Syuri

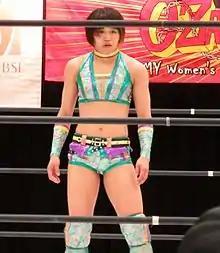
Syuri in May 2016

On September 18, Syuri defeated Serena in a rematch to become the first two-time WNC Women's Champion. Two days later, Syuri defeated Zeuxis in a decision match at a Reina Joshi Puroresu event to become the second Reina World Women's Champion. The following day, Syuri made her debut for the Wrestle-1 promotion, defeating Makoto in a singles match. Afterward, Syuri was sidelined with lower back pain but was still attacked at the September 29 WNC event by Yumiko Hotta, who had earlier laid claim to the Reina World Women's Championship. Syuri returned from her injury at a Reina event on October 4, where she, La Vaquerita, and Zeuxis defeated Hotta, Keiko Aono & Yuiga via Disqualification. On October 17, Syuri took part in a big generational 8-on-8 Elimination Match promoted by Sendai Girls' Pro Wrestling, where she, Hikaru Shida, Kagetsu, Manami Katsu, Sareee, Takumi Iroha, Yoshiko & Yuhi defeated Aja Kong, Command Bolshoi, Dump Matsumoto, Dynamite Kansai, Kyoko Inoue, Manami Toyota, Meiko Satomura & Takako Inoue. Syuri was eliminated from the match after wrestling Kyoko Inoue to a ten-minute time-limit draw. On October 31, Syuri defeated Yumiko Hotta for her first successful defense of both the Reina World Women's Championship and the WNC Women's Championship. On November 18, WNC and Reina held a press conference to announce that Syuri had signed a dual contract with the two promotions, making her the first female wrestler to hold such a contract. With Syuri's help, Reina looked to establish a professional wrestling promotion in her mother's native country, the Philippines. On November 29, Syuri made her second successful defense of the WNC Women's Championship against previous champion Lin Byron. On December 22, Syuri won yet another title, when she defeated La Comandante in a decision match to become the new CMLL-Reina International Champion. On January 18, 2014, Syuri made a non-wrestling appearance at the New Japan Pro-Wrestling (NJPW) and Consejo Mundial de Lucha Libre (CMLL) co-produced "Fantastica Mania 2014" event in Korakuen Hall, handing a bouquet of flowers to Rey Cometa & Stuka Jr. before their match. On January 25, Syuri successfully defended the WNC Women's Championship, the CMLL-Reina International Championship, and the Reina World Women's Championship against Mia Yim at a WNC-Reina event in Manila, Philippines. On February 16 at Reina's re-launch event, Syuri successfully defended her Triple Crown against Silueta. Syuri then started a storyline rivalry with Aki Shizuku, who was looking to take over her spot as the "ace" of Reina. On February 27, Akira announced that the Synapse stable had decided to disband, emancipating Syuri who had not portrayed a villain for months. On March 9, Syuri successfully defended the Reina World Women's Championship against Kyoko Kimura.